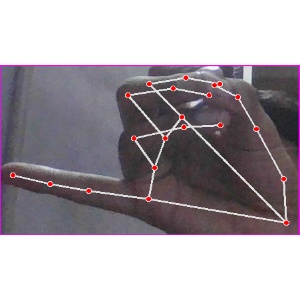
अक्षर: च